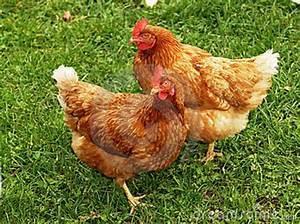
chicken